Margaretha von Bahr

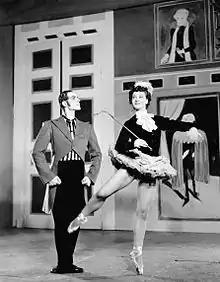
Margaretha von Bahr (shown here with Klaus Salin), in her 'signature role' in the ballet adaptation of "Miss Julie"

Margaretha von Bahr ( Wasenius, from 1952 von Bahr-Sorsa; 11 December 1921 — 21 February 2016) was a Finnish ballet dancer, choreographer and pedagog. She has been described as a leading ballet star of the post-war era in Finland.